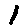
Label: 1